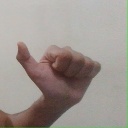
अक्षर: त